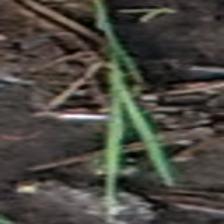
Label: single